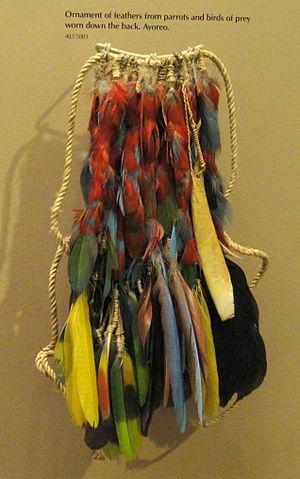
Les Ayoreo sont un peuple de chasseurs-cueilleurs amérindiens qui vivent de manière nomade dans les régions centrales de l’Amérique du Sud ; dans des milieux plus secs et plus ouverts que la forêt amazonienne. Quelques tribus vivent encore réfugiées dans forêt du Paraguay, avec très peu de contacts avec les autorités.